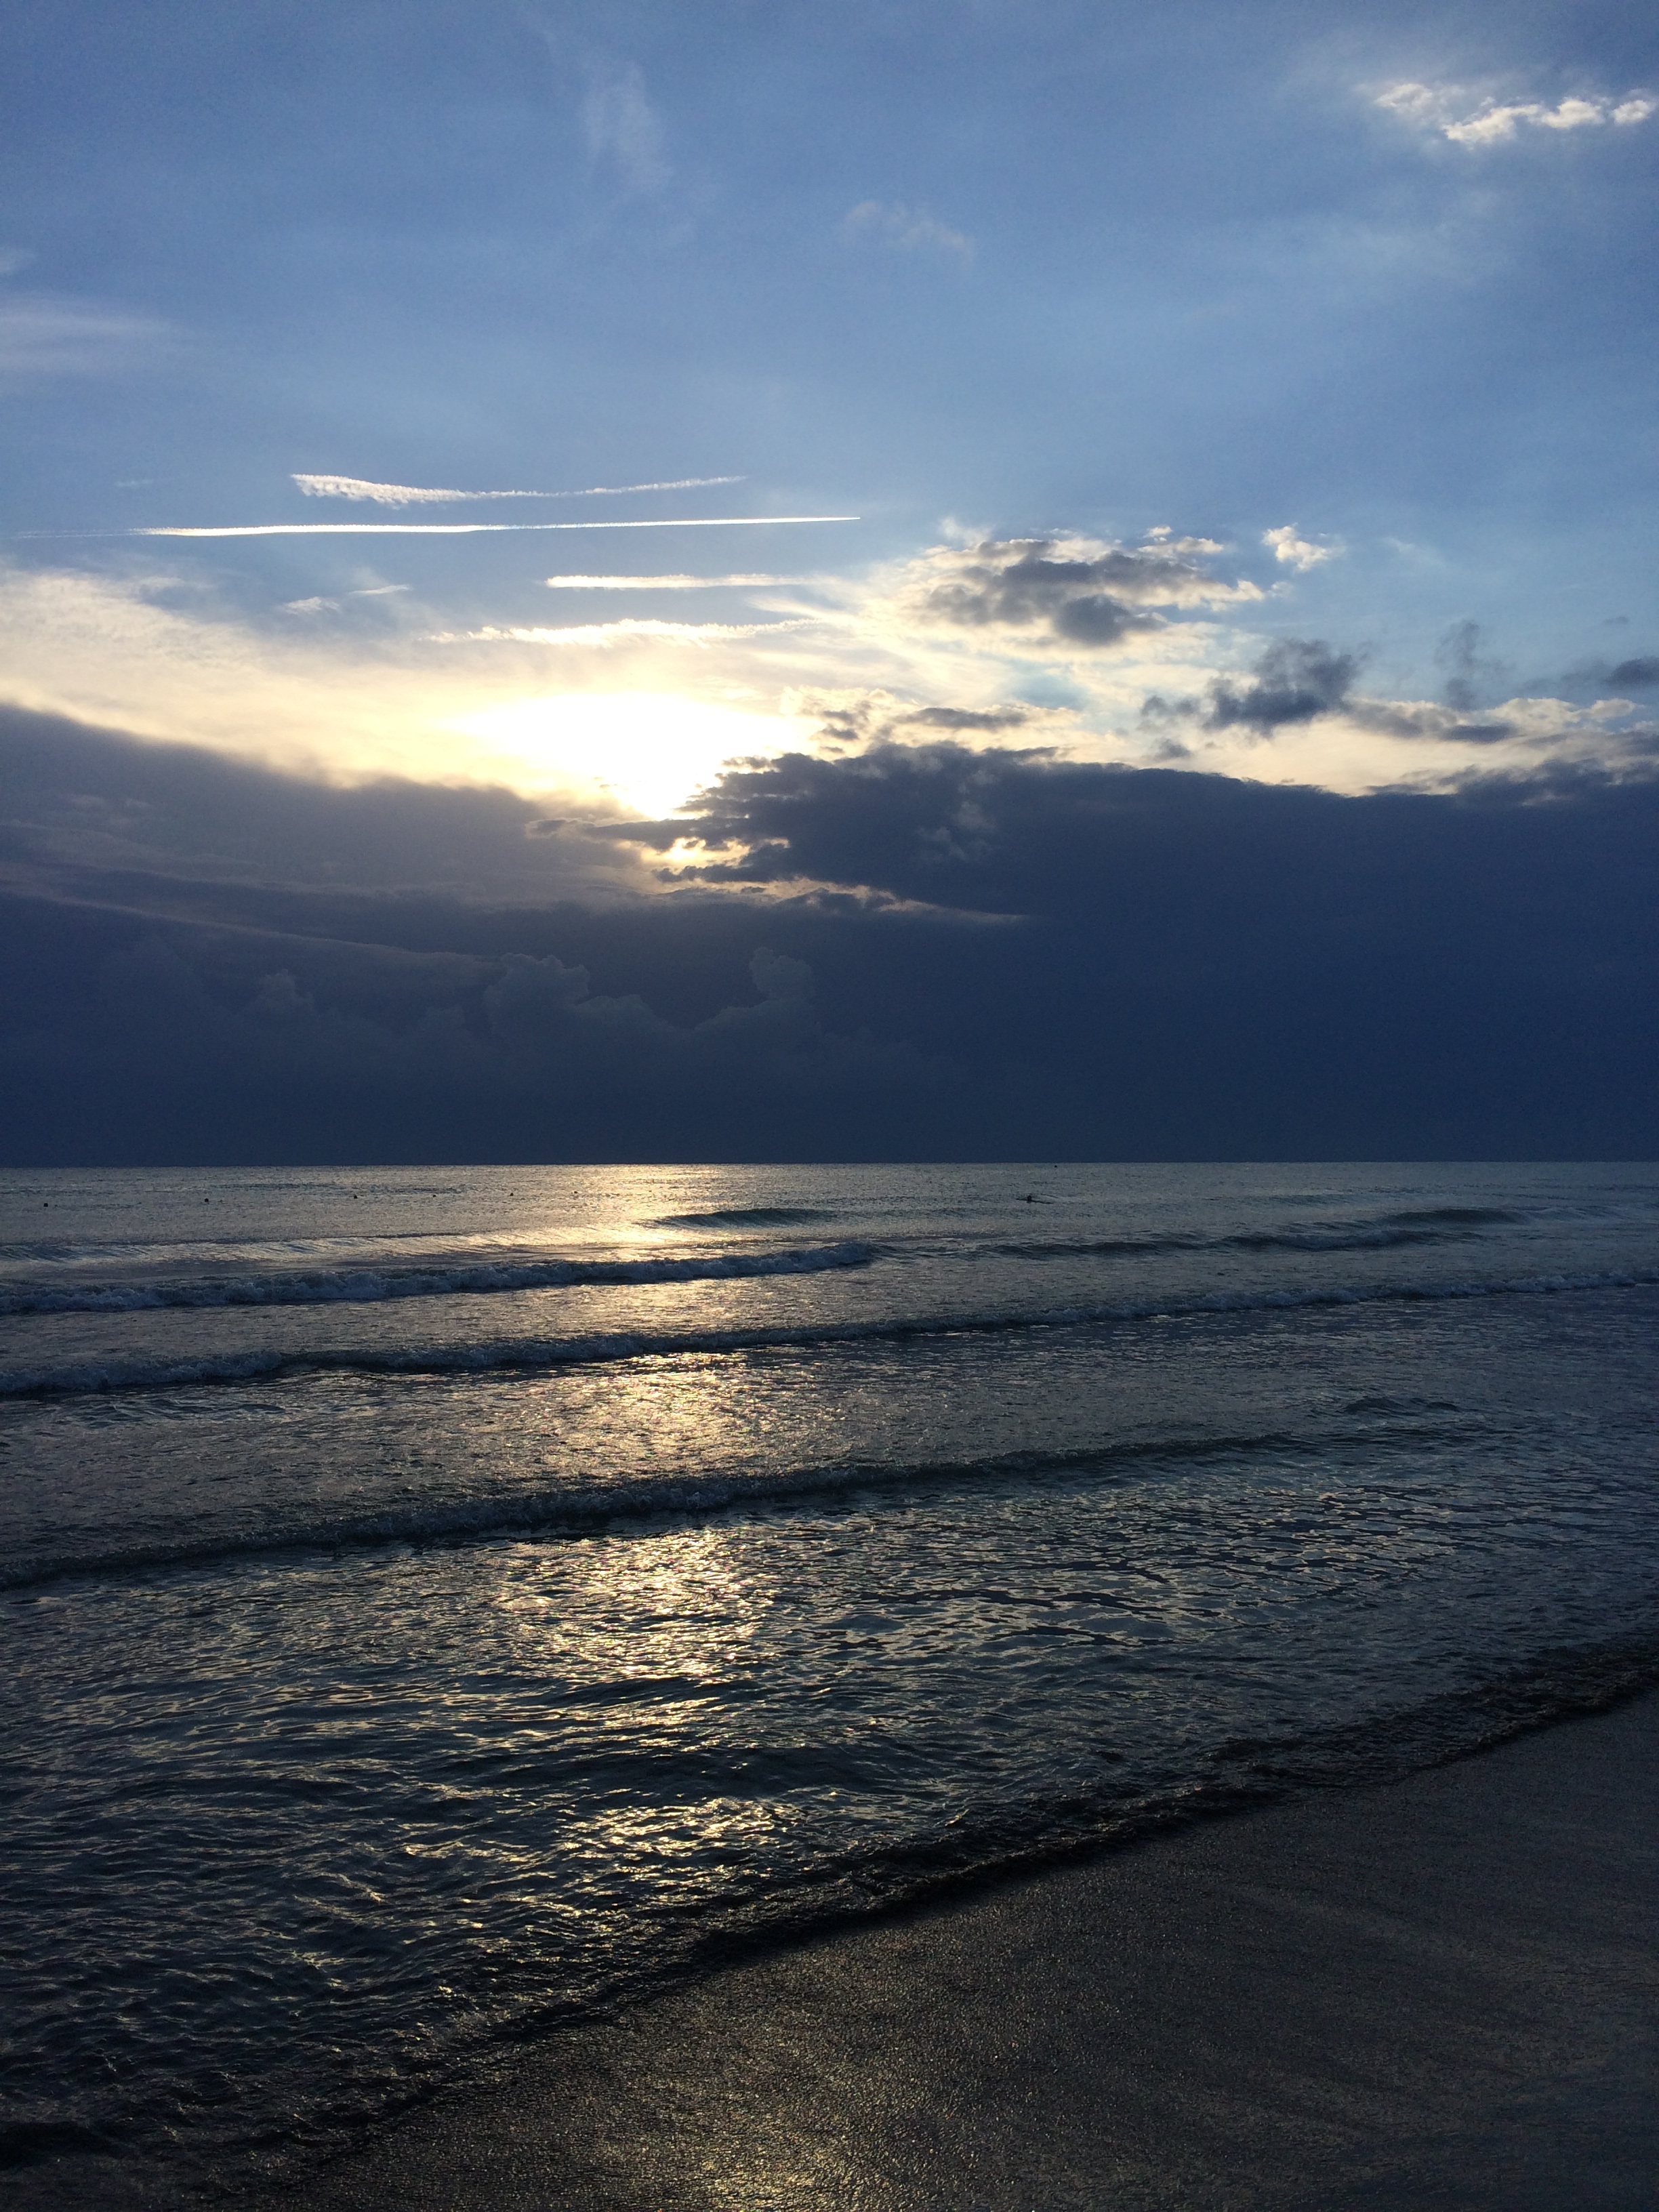
beach, sea, coast, sand, ocean, horizon, cloud, sky, sun, sunrise, sunset, sunlight, morning, shore, wave, dawn, dusk, evening, reflection, bay, body of water, clouds, thunderstorm, meteorological phenomenon, wind wave